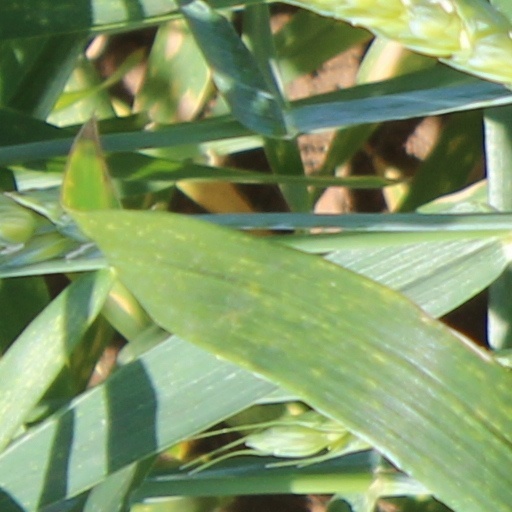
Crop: wheat